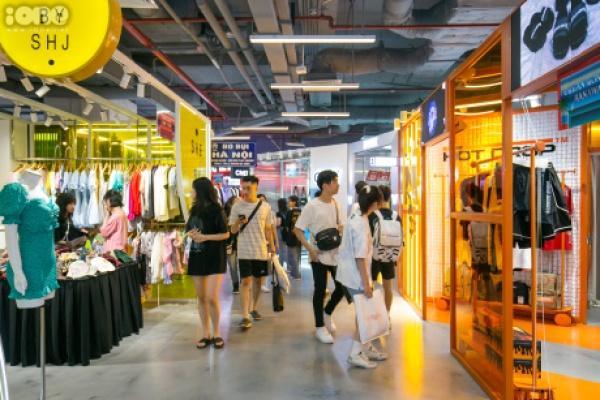
bạn nam đang cầm chiếc điện thoại trên tay thì cùng nhìn vào quầy quấn áo mà bạn nữ mặc áo đen đang nhìn